Chariot

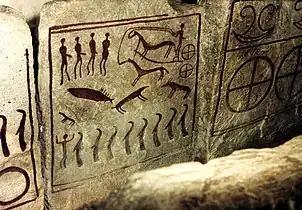
A petroglyph in a double burial, c. 15th century BC (the Nordic Bronze Age)

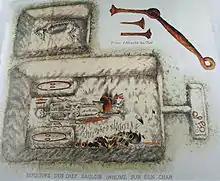
Celtic chariot burial, France, La Tène culture, c. 450 BC

The Persians succeeded Elam in the mid 1st millennium. They may have been the first to yoke four horses to their chariots. They also used scythed chariots. Cyrus the Younger employed these chariots in large numbers at the Battle of Cunaxa.